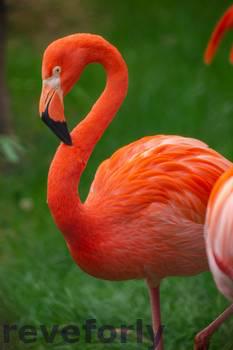
Label: Watermark